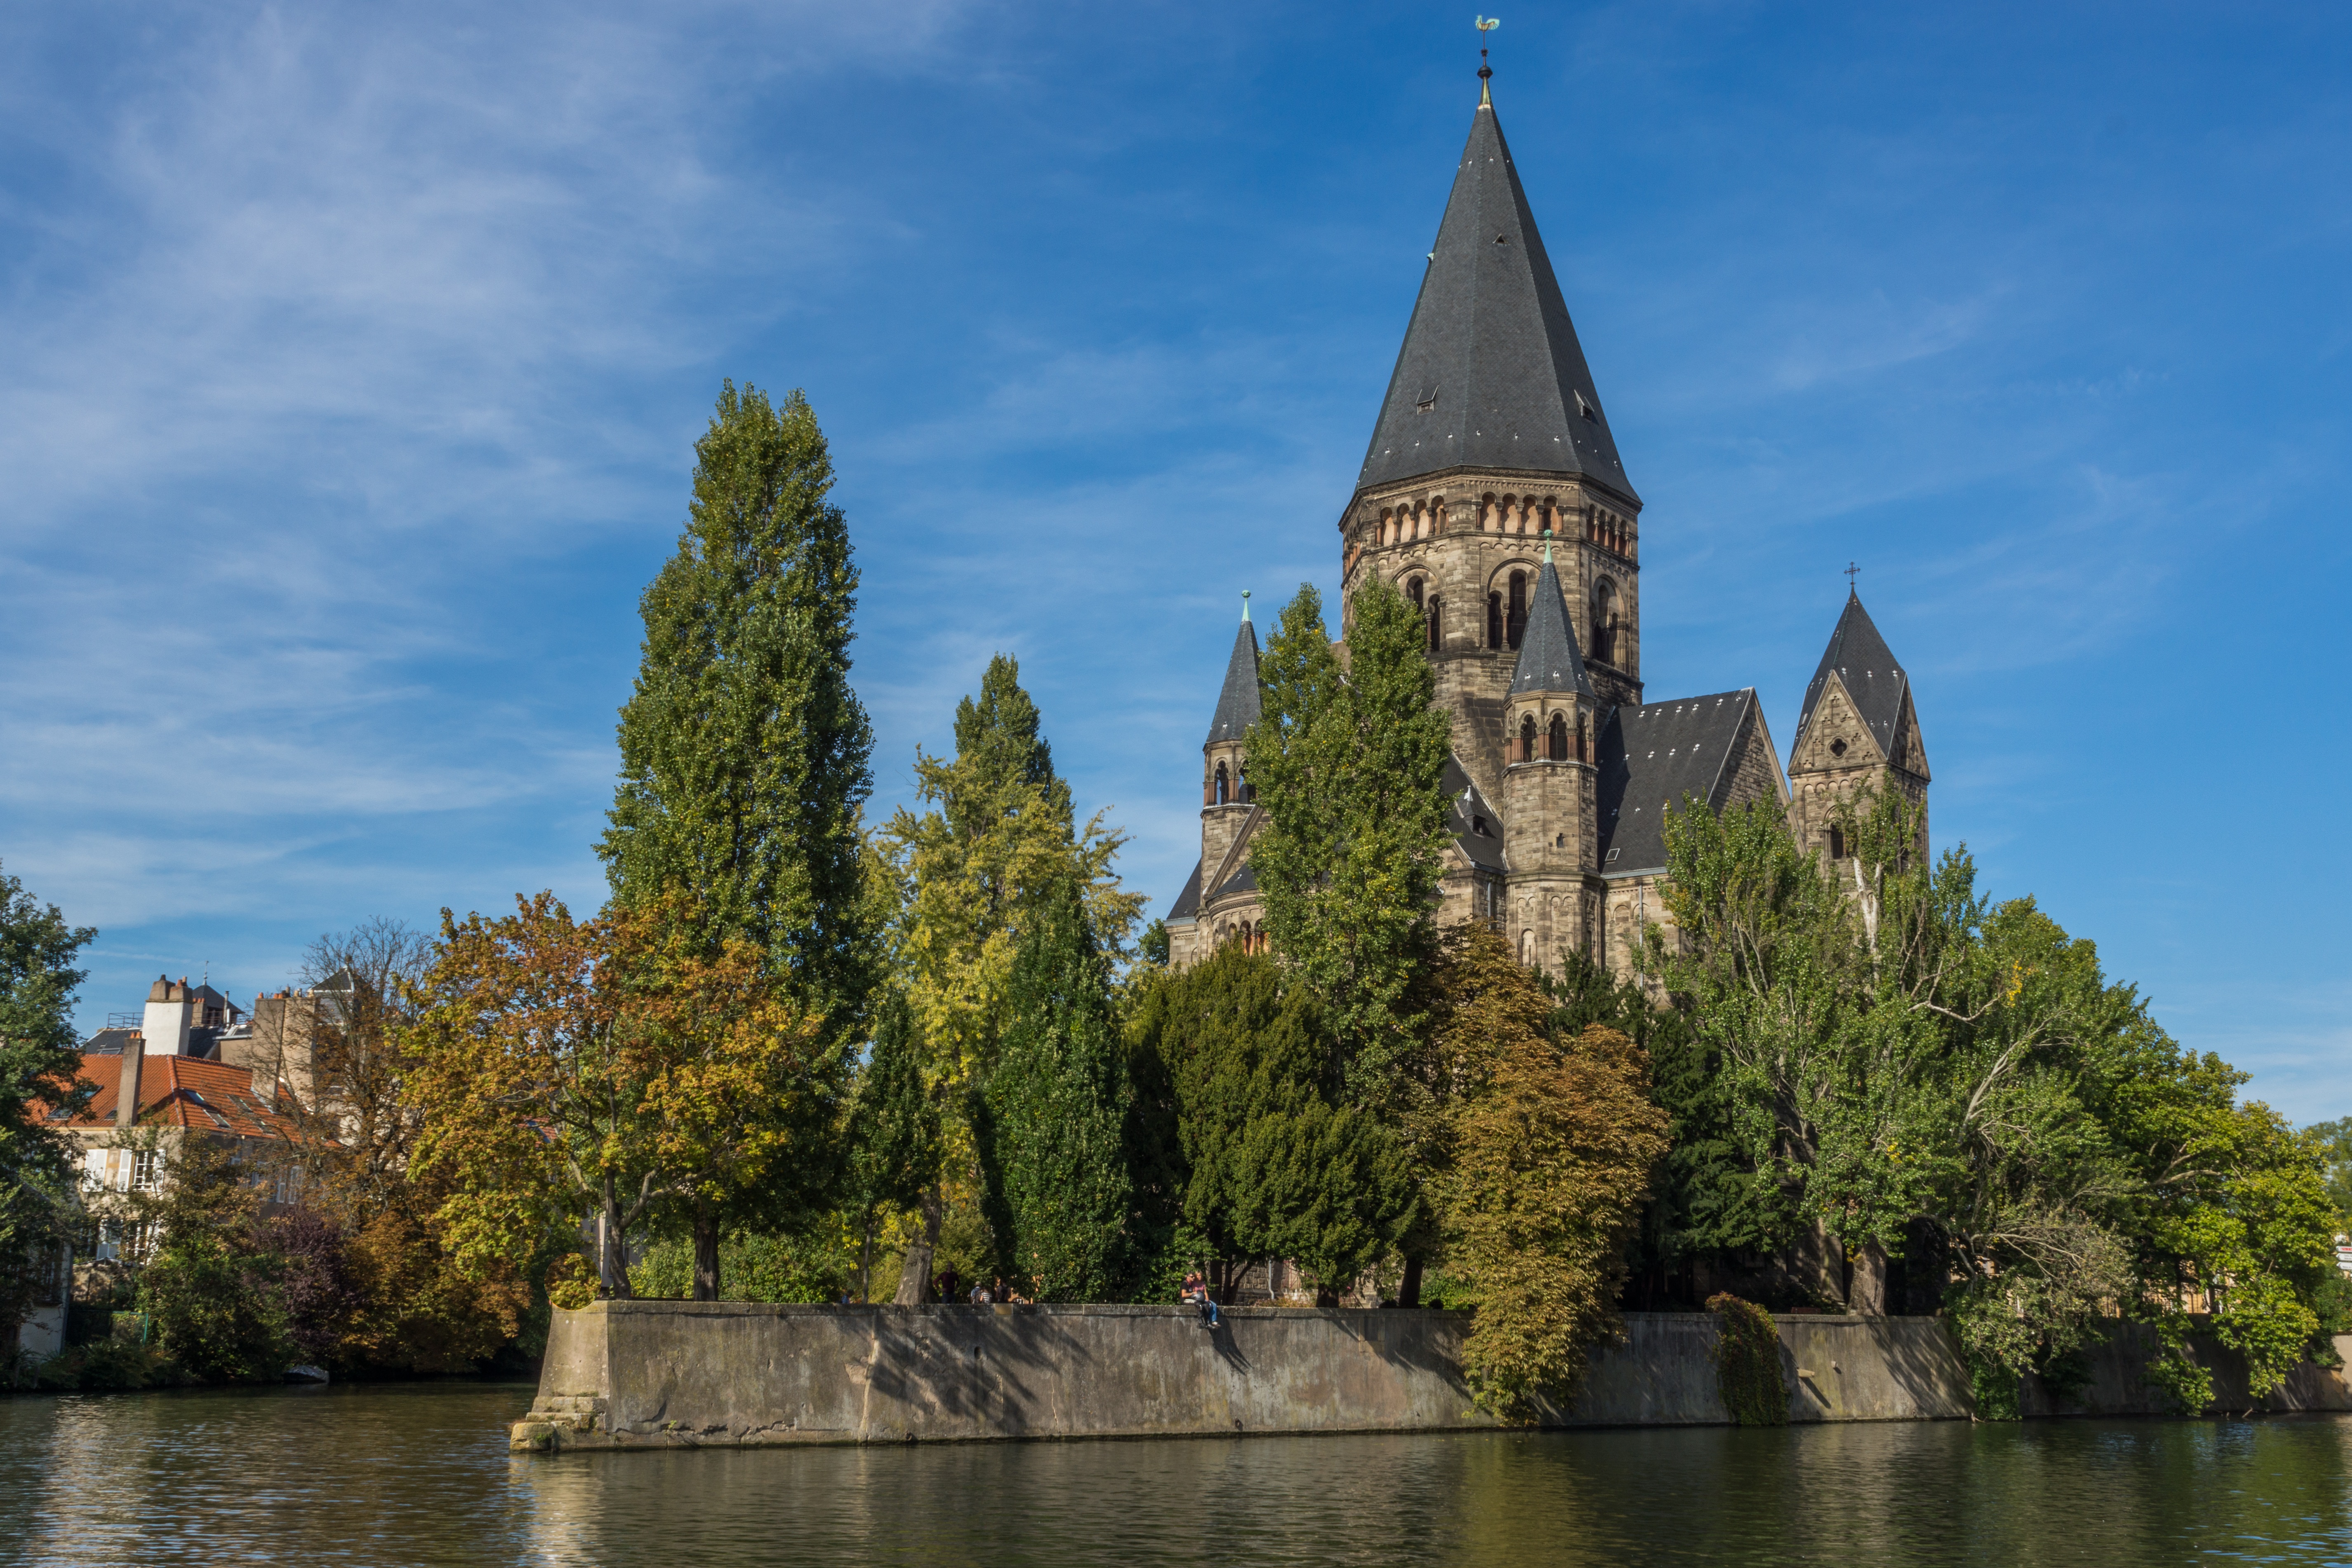
tree, lake, building, chateau, river, monument, reflection, church, waterway, metz